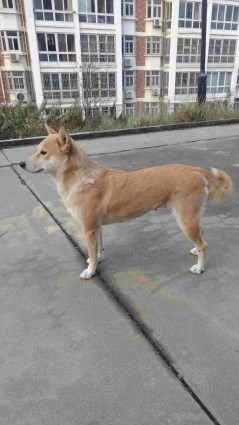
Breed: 1043-n000001-Shiba_Dog